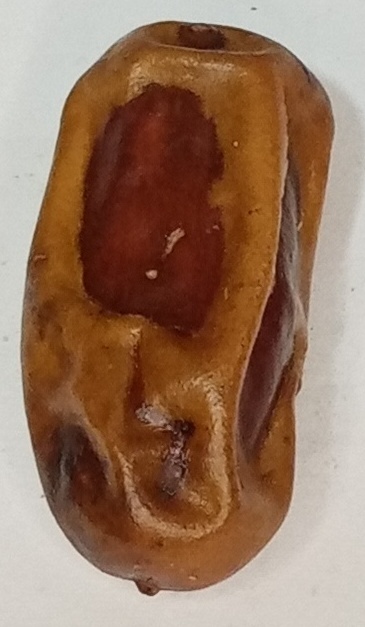
Variety: gajar
Size: small
Grade: grade-3